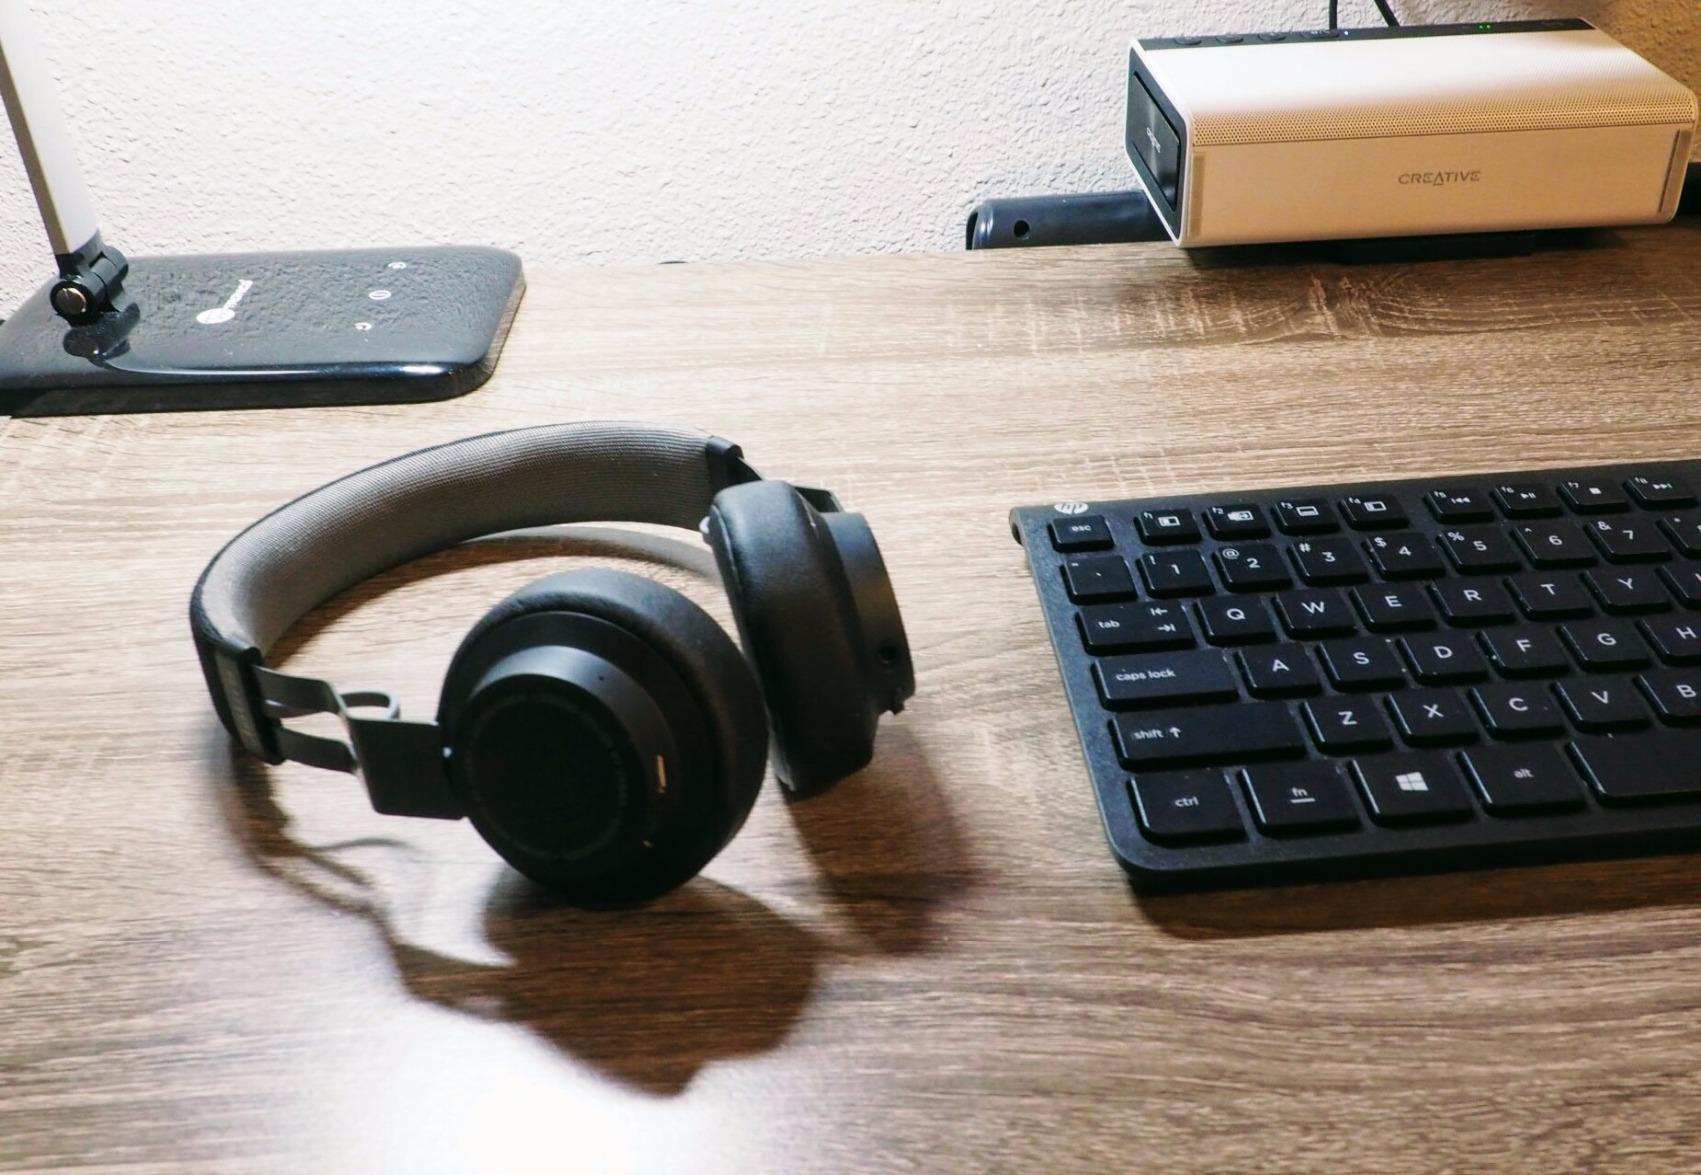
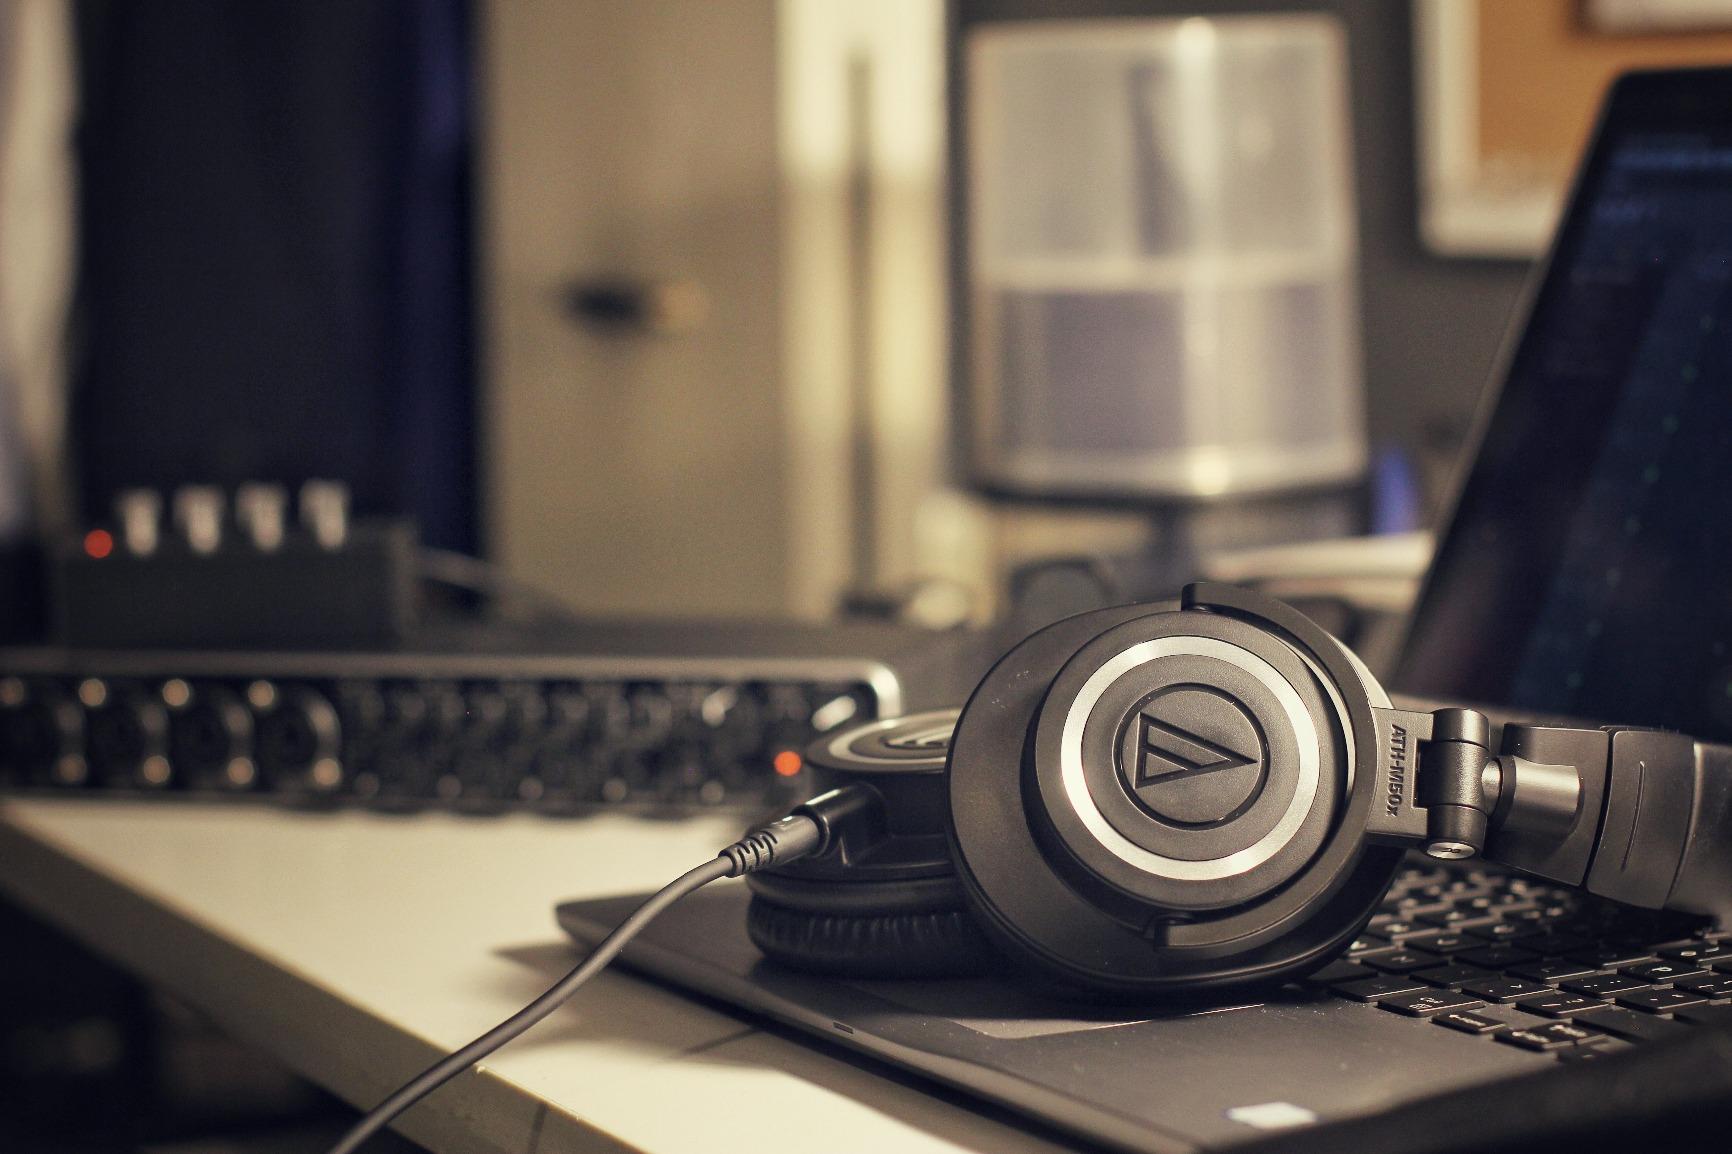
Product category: headphones
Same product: no